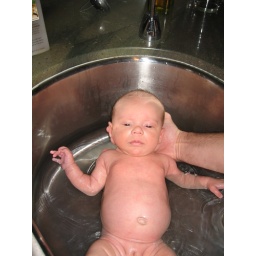
First bath in the kitchen sink (now that's a belly)